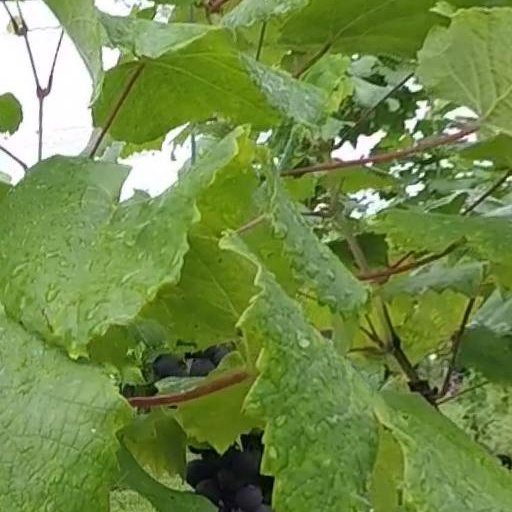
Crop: grape